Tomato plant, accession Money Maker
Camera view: horizontal (90 deg, fisheye); turntable rotation: 240 degrees
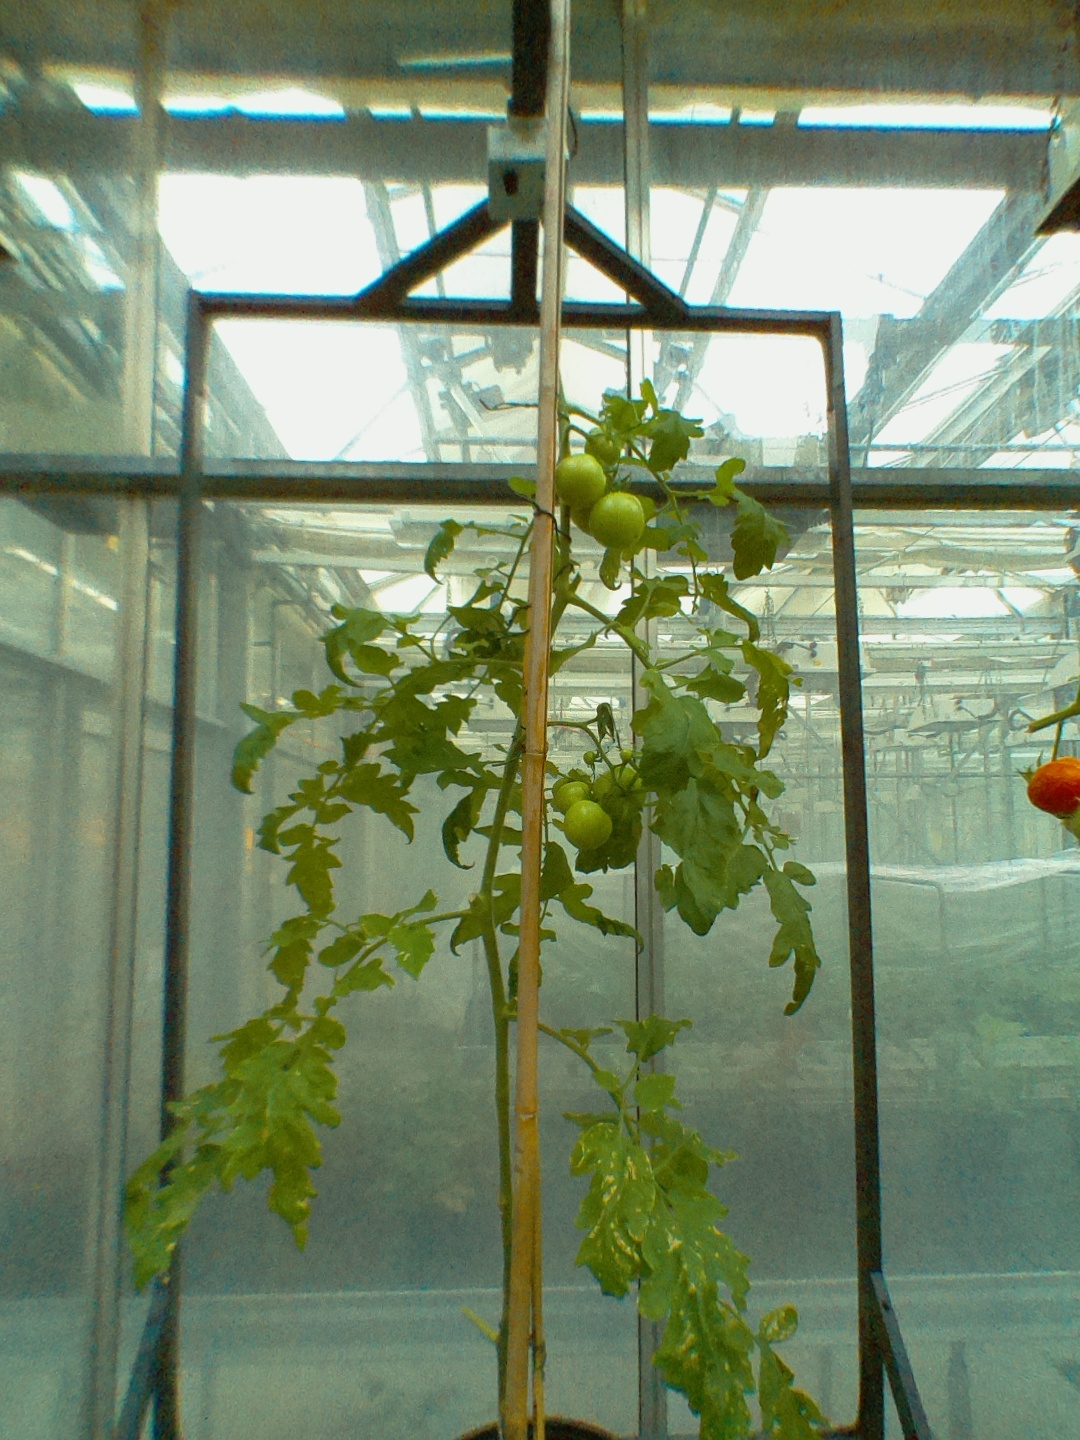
BBCH growth stage 78: 80% -90% of final fruit size